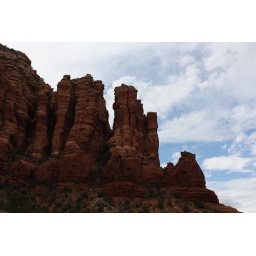
red rock against the sky